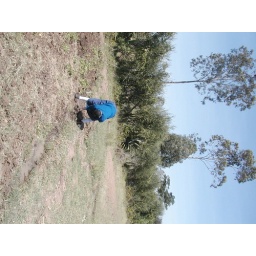
a girl digs up a yam to show us what's in the school's kitchen garden